Silk

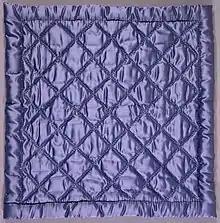
A sample of a silk satin in the National Museum of American History, produced by William Skinner & Sons of Holyoke, Massachusetts, the largest producer of such textiles in the world in the early 20th century

James I attempted to establish silk production in England, purchasing and planting 100,000 mulberry trees, some on land adjacent to Hampton Court Palace, but they were of a species unsuited to the silk worms, and the attempt failed. In 1732 John Guardivaglio set up a silk throwing enterprise at Logwood mill in Stockport; in 1744, Burton Mill was erected in Macclesfield; and in 1753 Old Mill was built in Congleton. These three towns remained the centre of the English silk throwing industry until silk throwing was replaced by silk waste spinning. British enterprise also established silk filature in Cyprus in 1928. In England in the mid-20th century, raw silk was produced at Lullingstone Castle in Kent. Silkworms were raised and reeled under the direction of Zoe Lady Hart Dyke, later moving to Ayot St Lawrence in Hertfordshire in 1956.